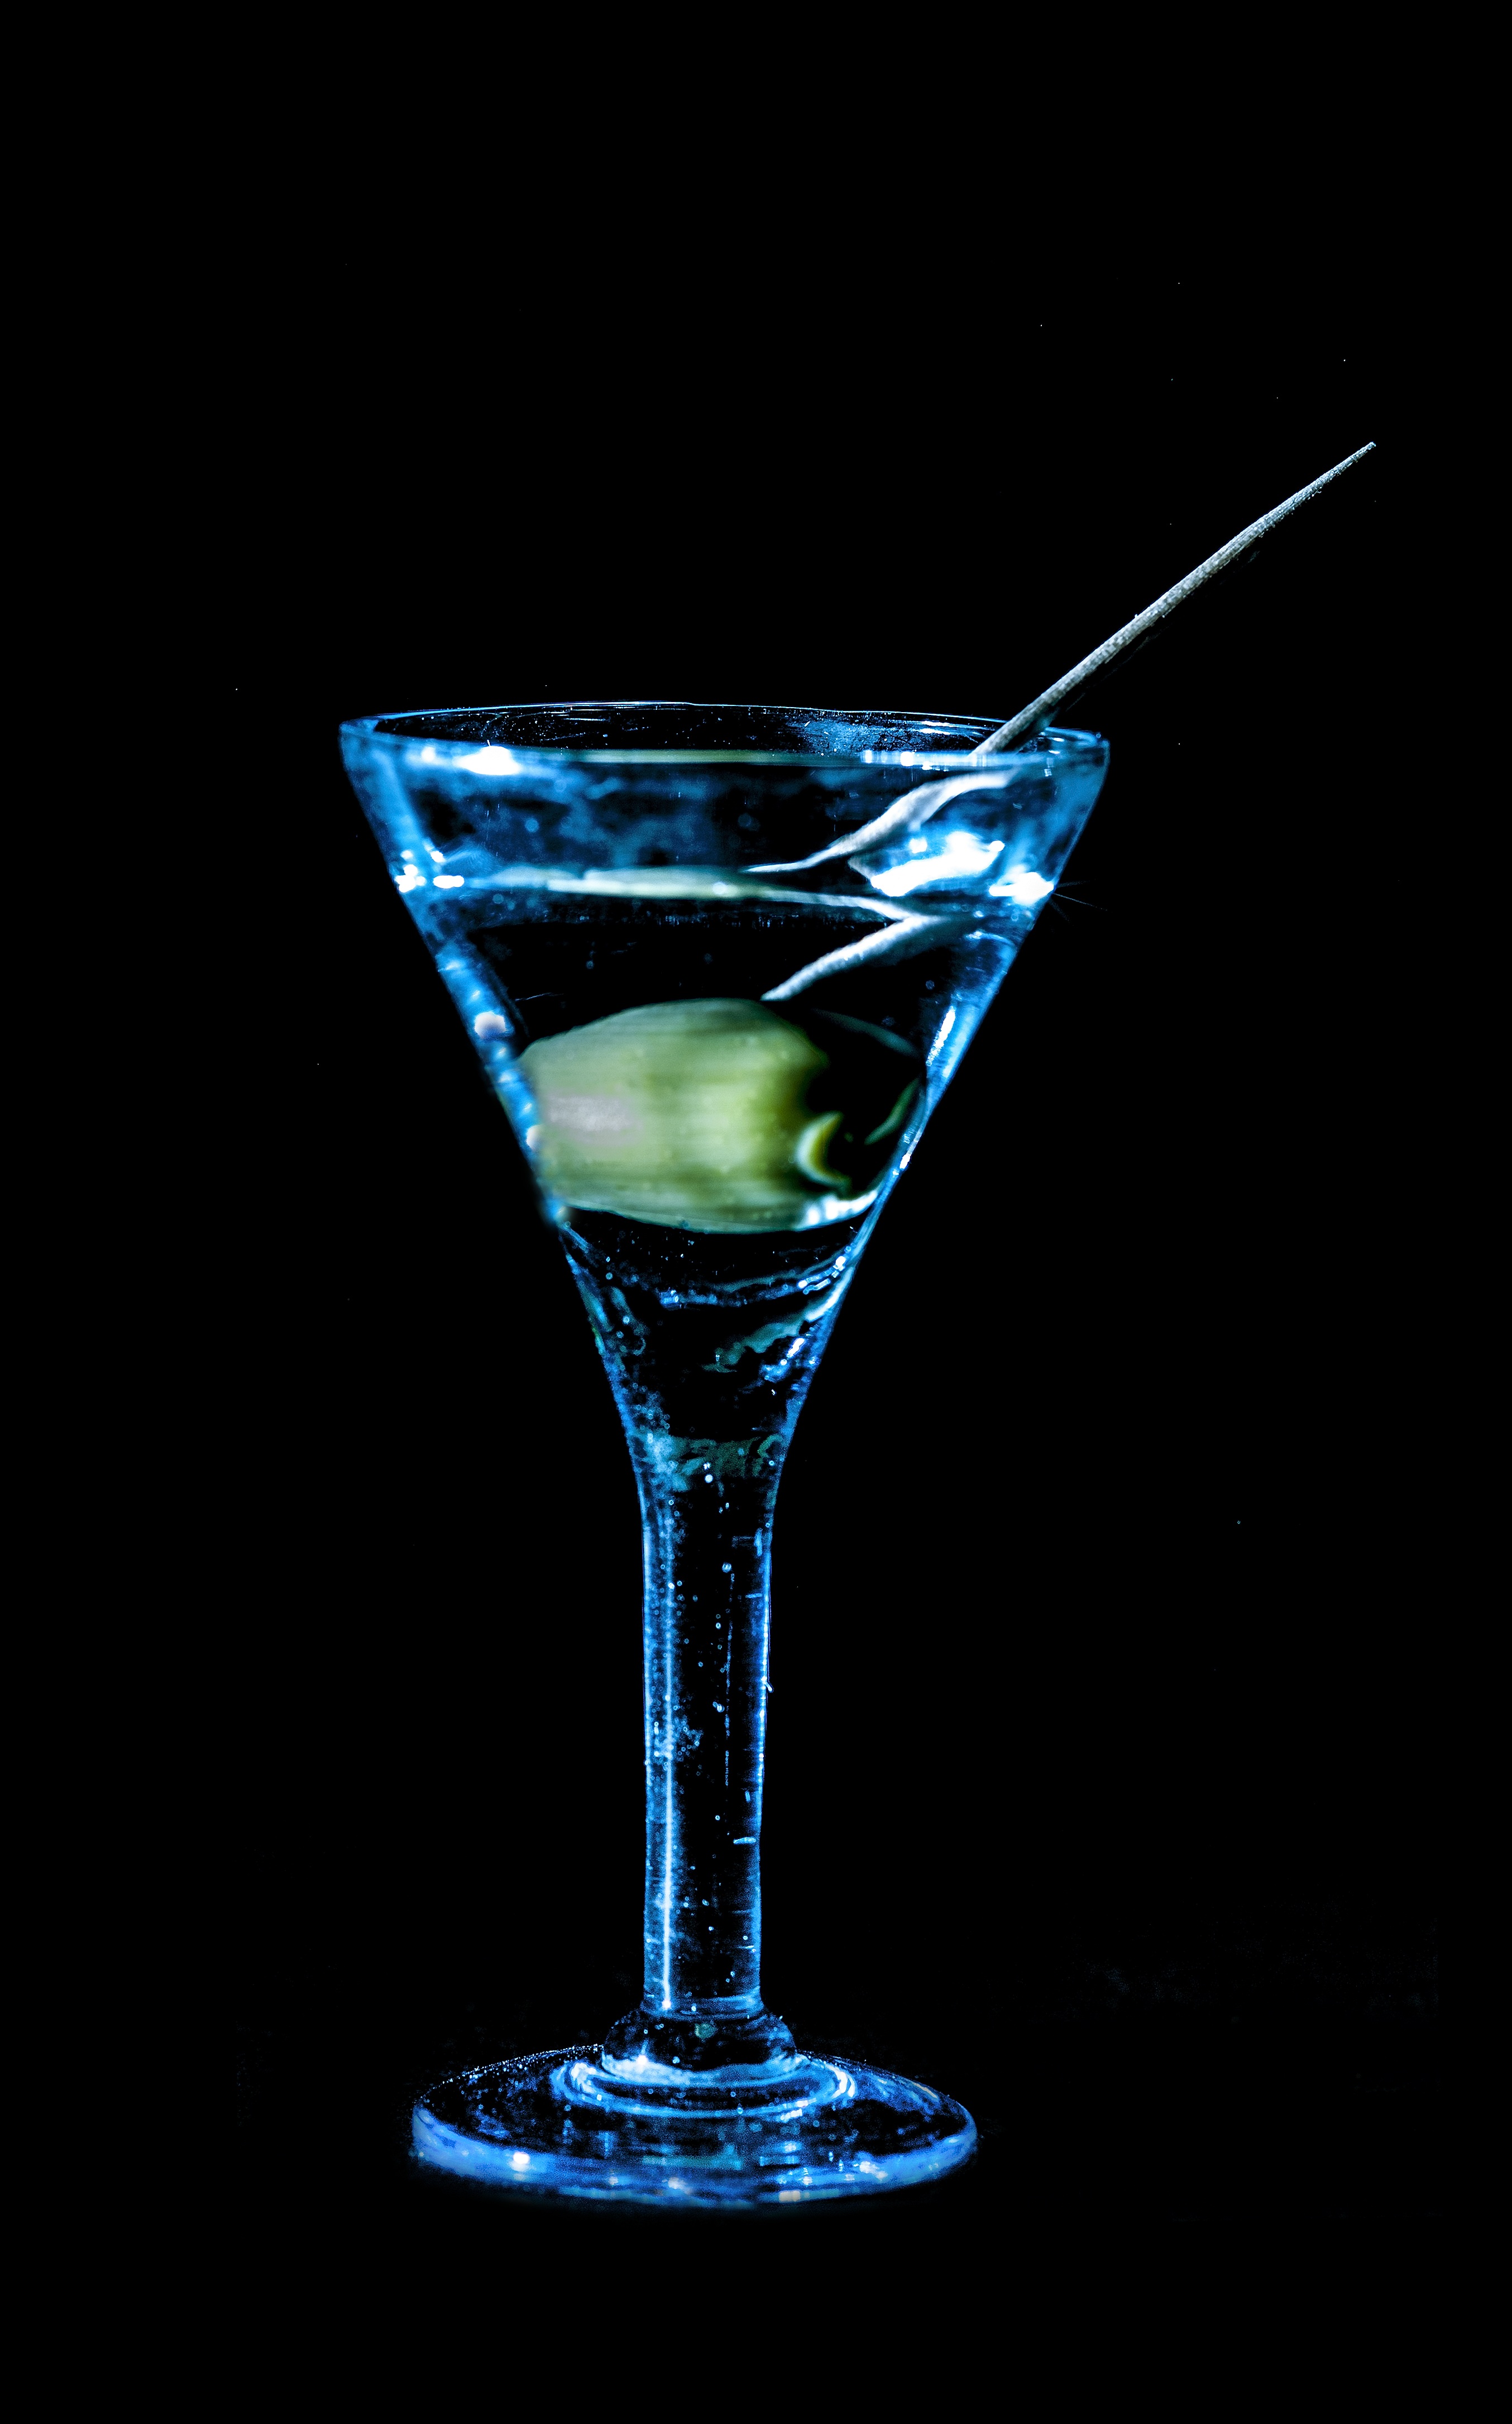
glass, drink, alcohol, cocktail, martini, liqueur, cosmopolitan, aperitif, alcoholic beverage, martini glass, distilled beverage, blue hawaii